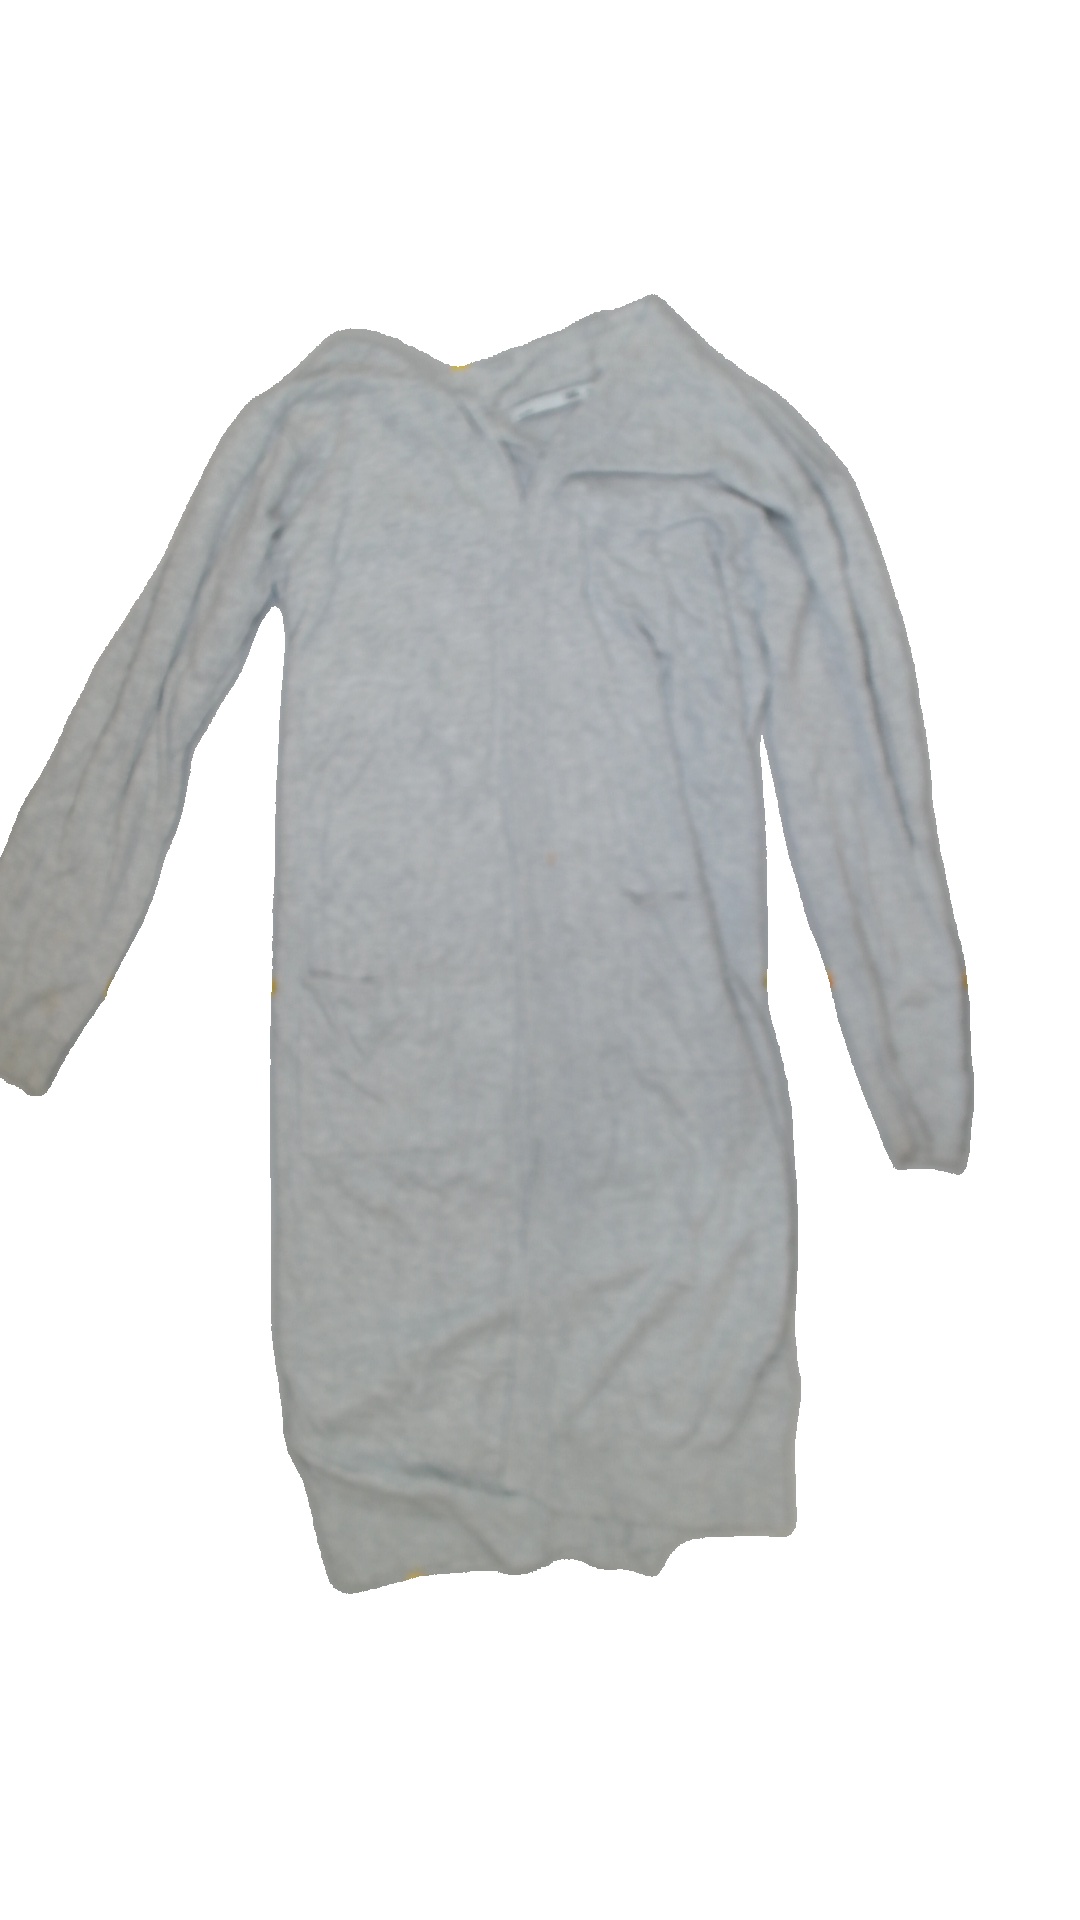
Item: Cardigan (Ladies)
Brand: Lager 157
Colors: Grey
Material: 100%viscose
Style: No trend
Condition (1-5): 2
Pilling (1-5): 4
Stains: Yes
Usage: Export
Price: <50